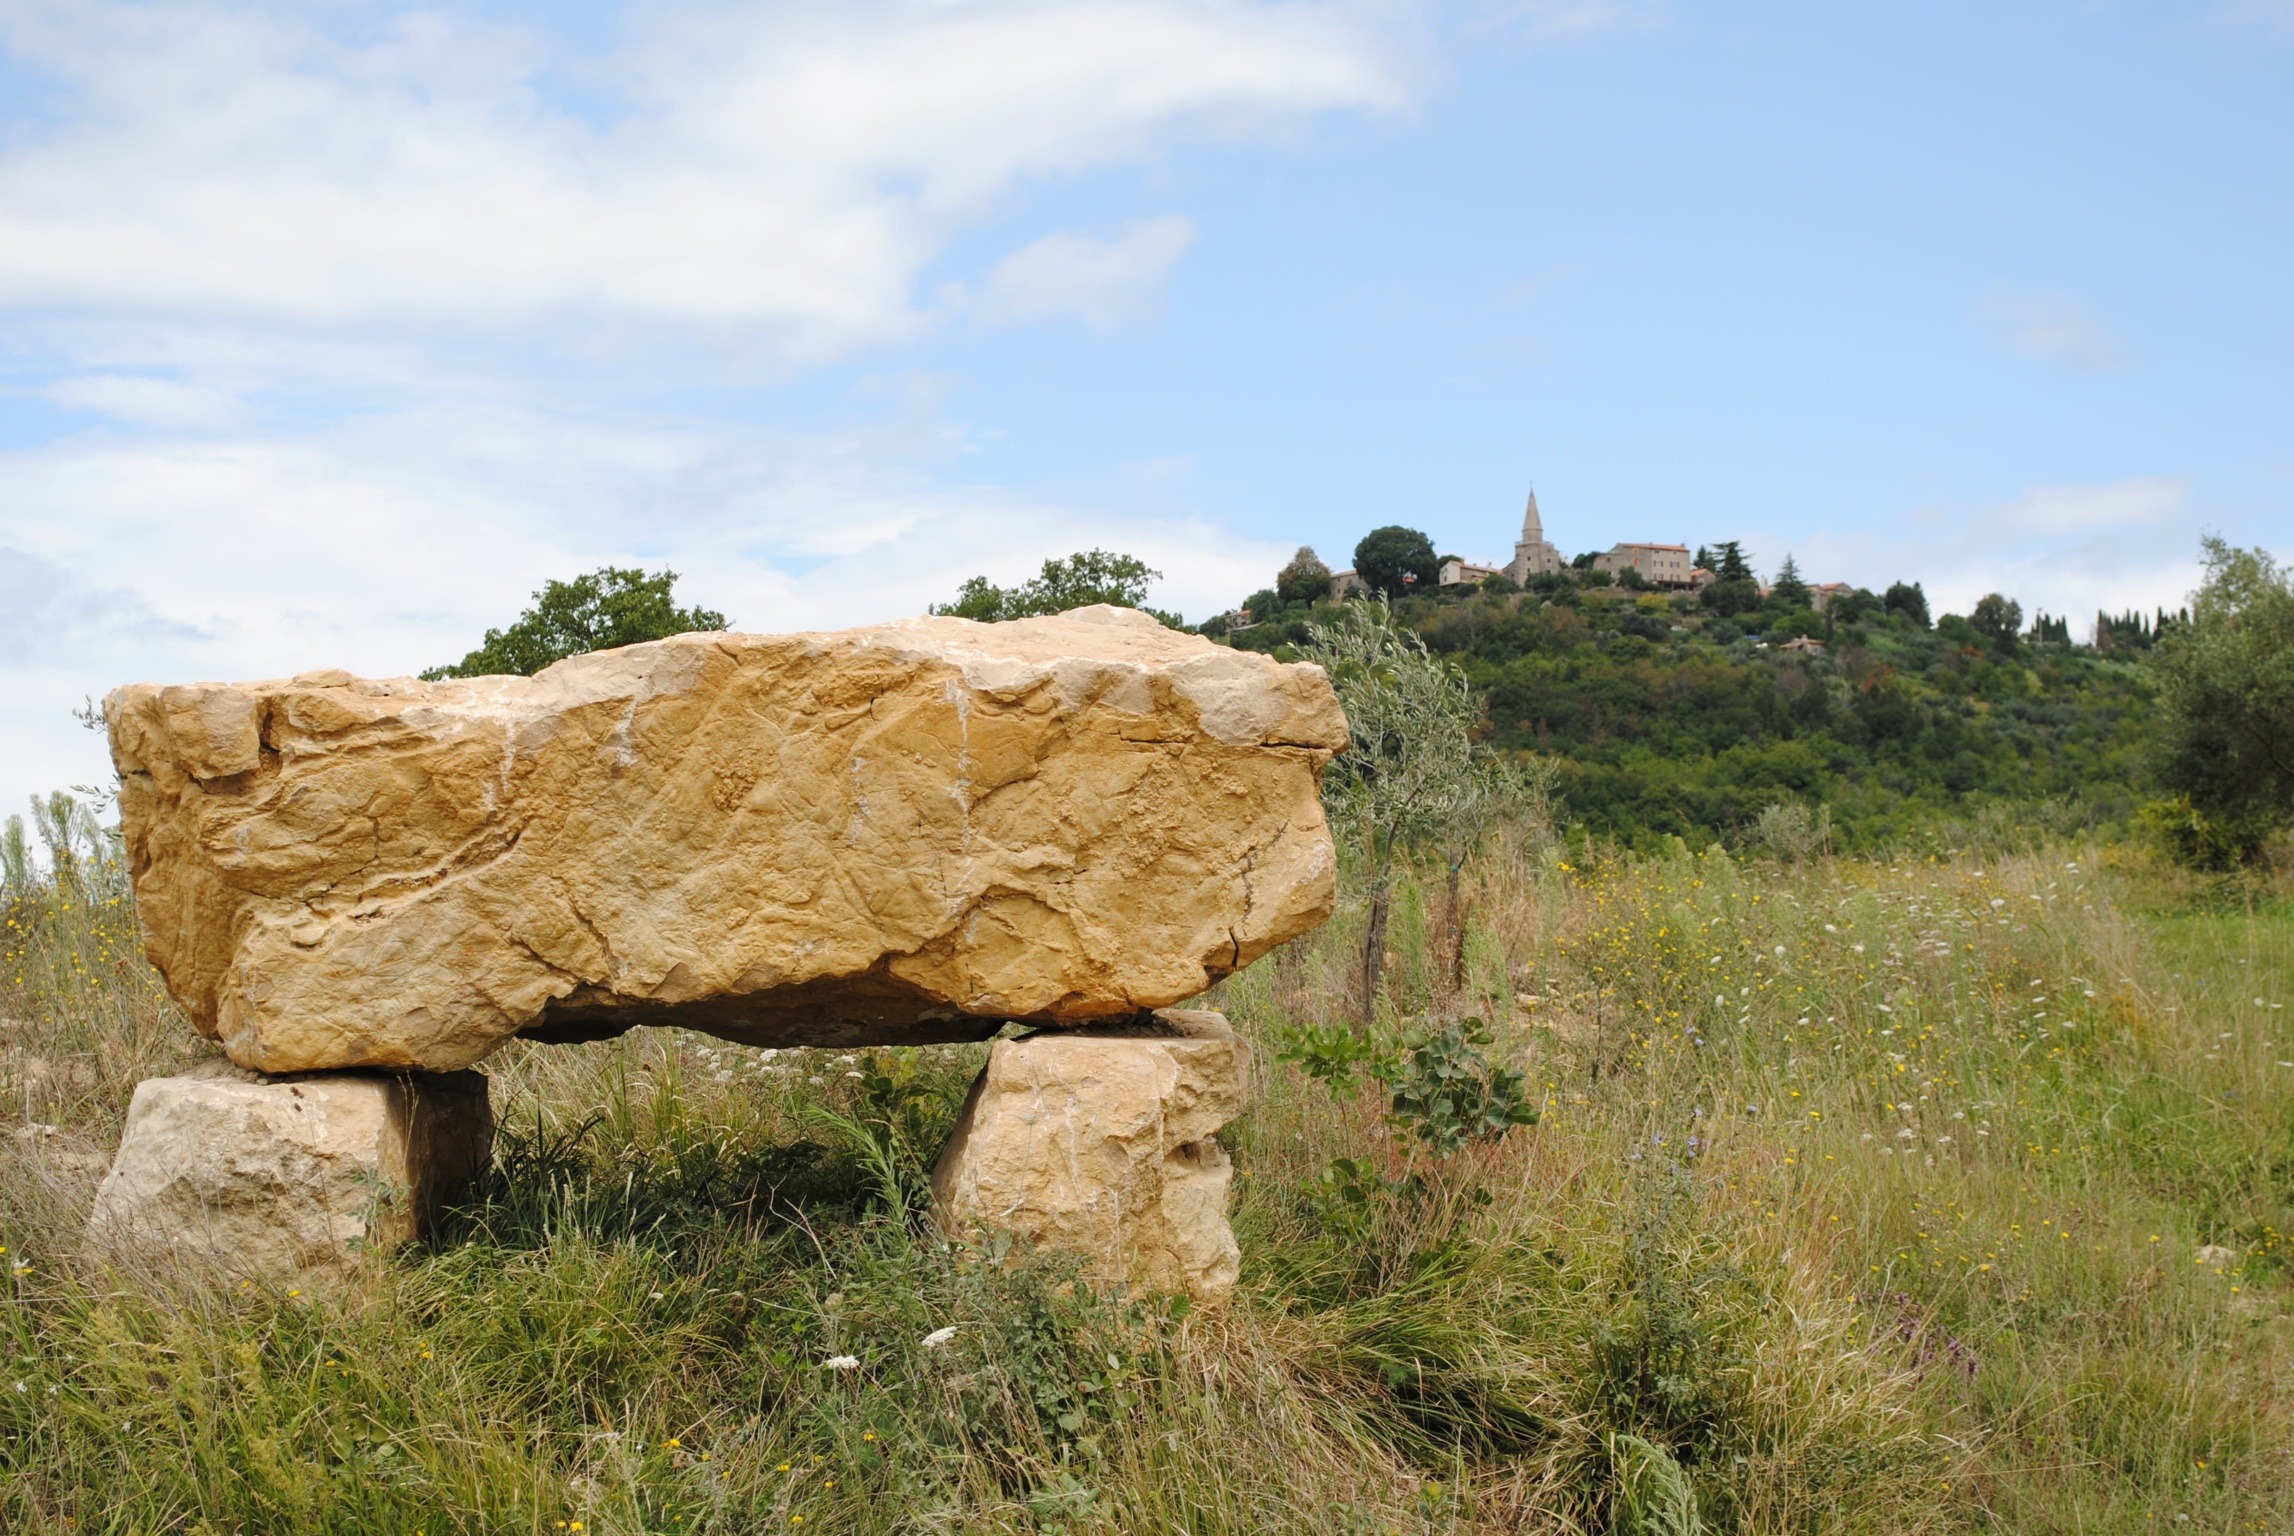
landscape, grass, rock, wilderness, bridge, stone, terrain, rocks, geology, ruins, badlands, boulder, ecosystem, rural area, natural environment